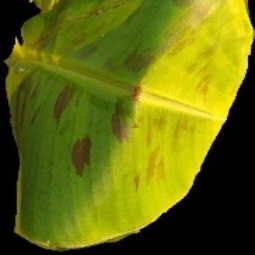
Label: Healthy